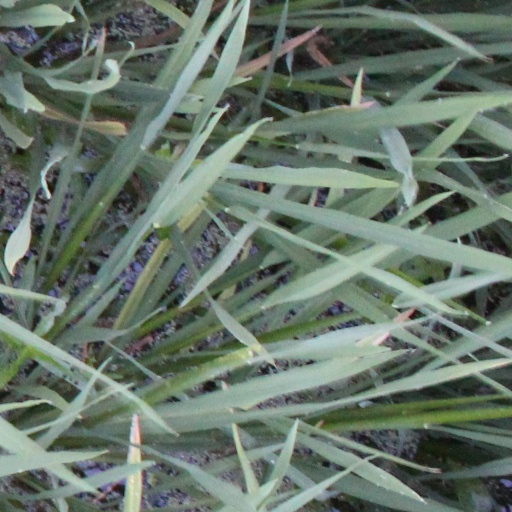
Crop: rice